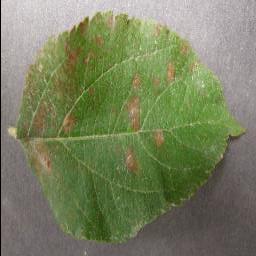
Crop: apple
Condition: cedar_rust